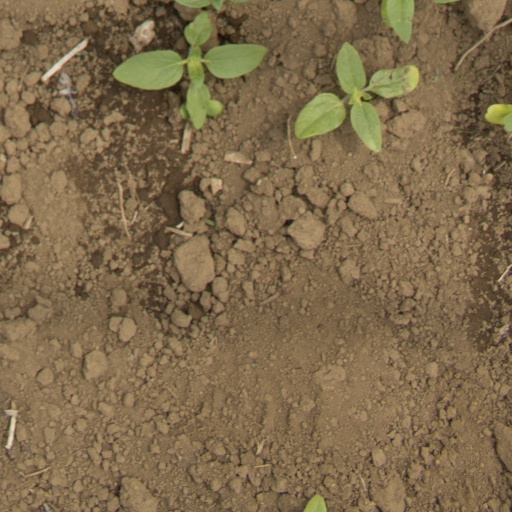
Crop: Jerusalem artichoke